Westergasfabriek

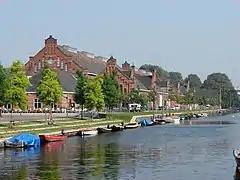
Side of the Westergasfabriek

In the 19th century the Imperial Continental Gas Association (ICGA) built four coal gas plants in Amsterdam: the Eastern Gas Factory, the Western Gas Factory, the Northern and the Southern. Westergasfabriek was ready in 1885 and was strategically situated between the Haarlemmer trekvaart, and the first railway line in the Netherlands. In 1885 it was the largest gas extraction plant in the Netherlands. The gas was extracted from coal and was used for street lighting. Because of the higher gas prices the City of Amsterdam took over the operation in 1898 and expanded the plant. The plant was perfectly situated between the water and the railway line but gas production was very successful. The big Gasholder was built in 1902. The gas factory produced gas for the city until the late fifties. Amsterdam went over to gas from Hoogovens in IJmuiden, so the production of coal gas from the Factory decreased. In the sixties natural gas was found in Slochteren in the North of the Netherlands. This is why in 1967 the production of gas from the factory stopped permanently.